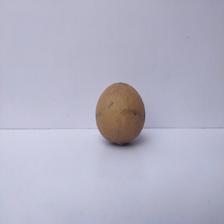
Size: Large